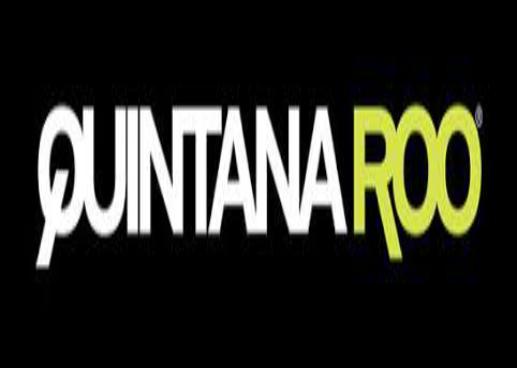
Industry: Transportation